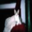
Label: cat